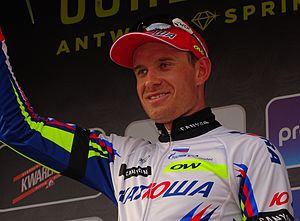
Alexander Kristoff
Alexander Kristoff er en norsk cykelrytter, der kører for det professionelle cykelhold UAE Team Emirates. Tidligere har han cyklet for Team Katusha, BMC Racing Team, Team Joker Bianchi, og det danske hold Glud & Marstrand Horsens.